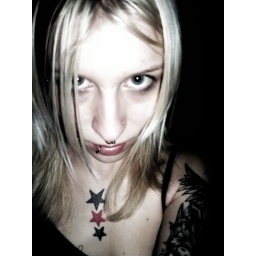
Met my lovely friend Lisa and her cute little boy Sebastian in town :) x